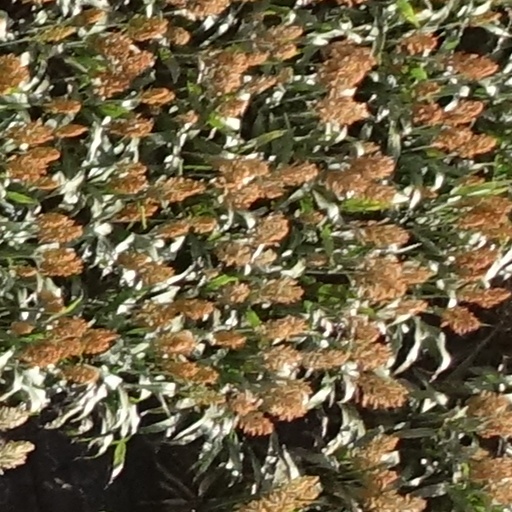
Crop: sorghum